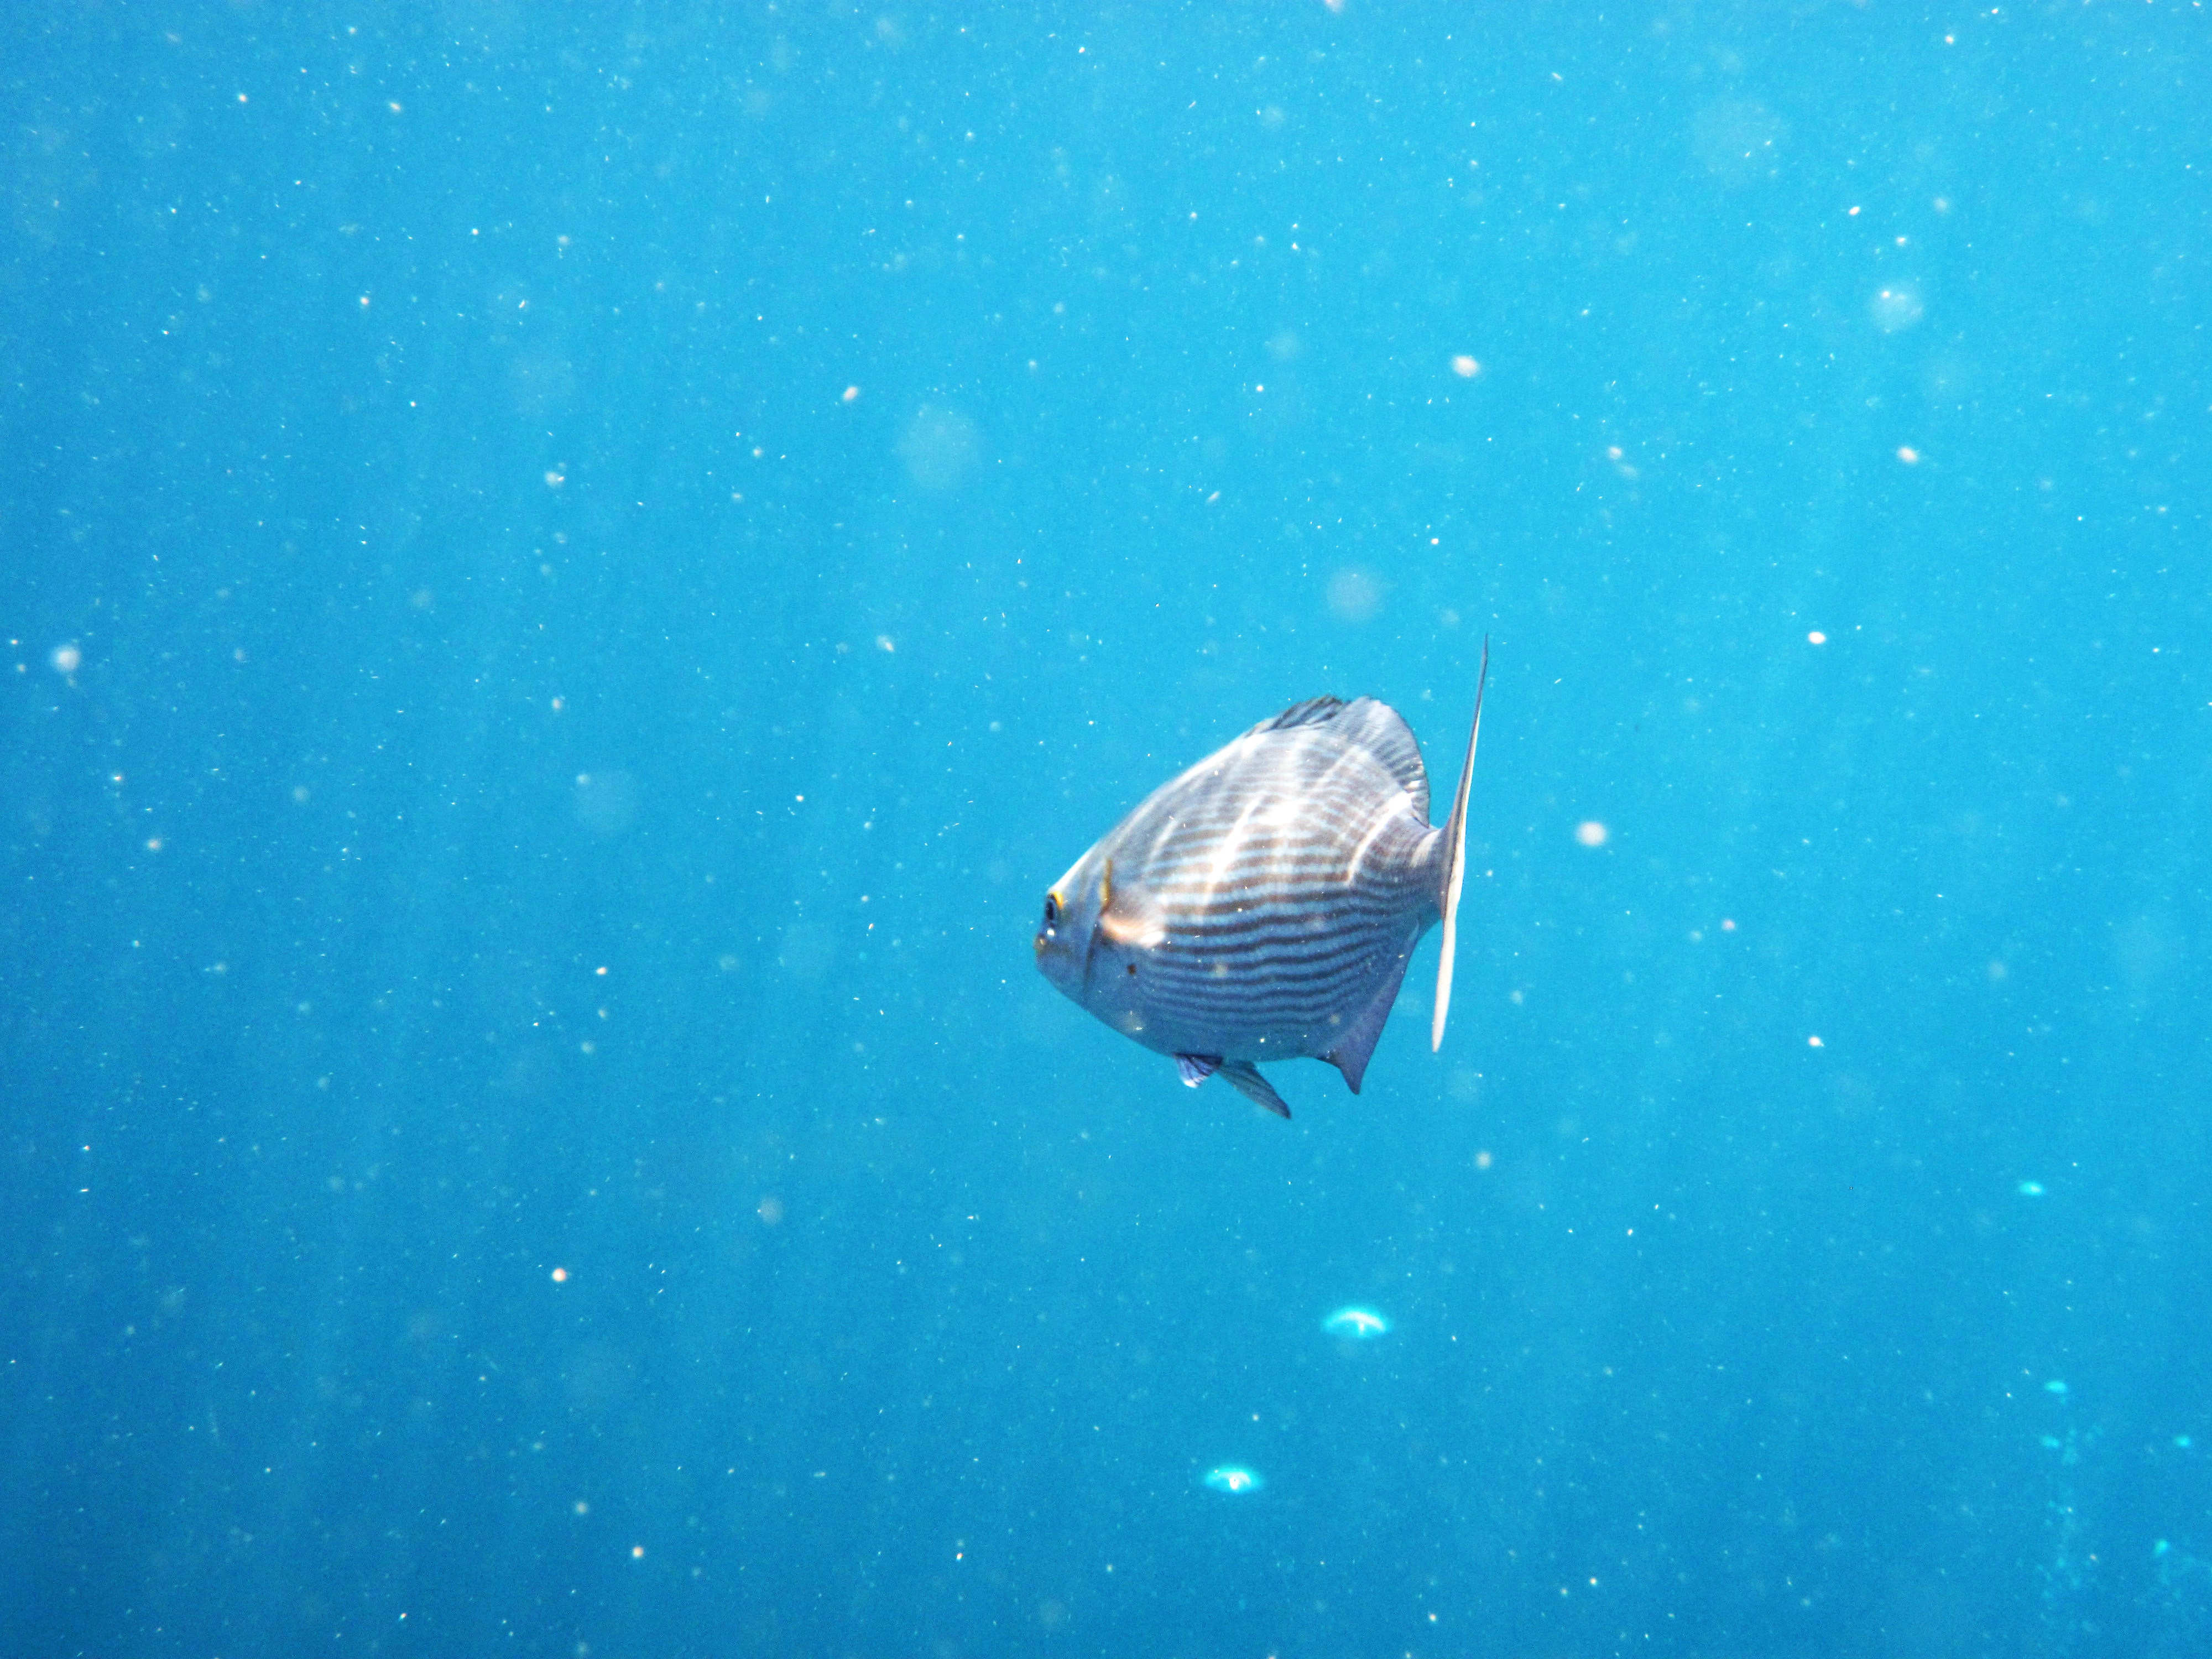
sea, ocean, underwater, biology, blue, fish, reef, marine biology, deep sea fish